Lamar Alexander

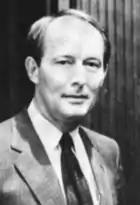
Alexander as governor.

Although the Tennessee State Constitution had been amended in early 1978 to allow a governor to succeed himself, Blanton chose not to seek re-election, due to a number of scandals. Alexander once again ran for governor, and made a name for himself by walking from Mountain City in the far northeast of the state to Memphis in the far southwest, a distance of , wearing a red and black flannel shirt that would become something of a trademark for him.